Emilio Ruiz Muñoz

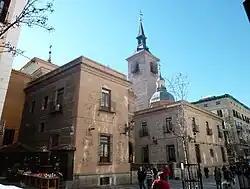
San Ginés, Madrid

Distant paternal ancestors of Ruiz Muñoz are unknown. There is little certain about his father, Francisco Ruiz Ramírez (died as “anciano” 1927). In the late 1880s he was noted in relation to Bentarique, a village in the Almería province, and apparently counted among prestigious locals, yet it is not clear what he was doing for a living. He formed part of the local committee, which supported the liberal politician and former president of the First Spanish Republic, Emilio Castelar. He remained related to Partido Liberal also later, noted as its adherent in 1900. The family dominated the municipality, since at the time many of its members held seats in the local ayuntamiento. In the early 20th century Francisco served as teniente de alcalde and in 1904 was reported as elected the mayor of Bentarique, though the election was contested and remained the source of controversy for a few years to come. In 1909 he was again reported merely as a councillor. He remained a locally recognized figure, since in the 1910s local Almería newspapers noted him on societé columns and later his funeral would be attended by the .